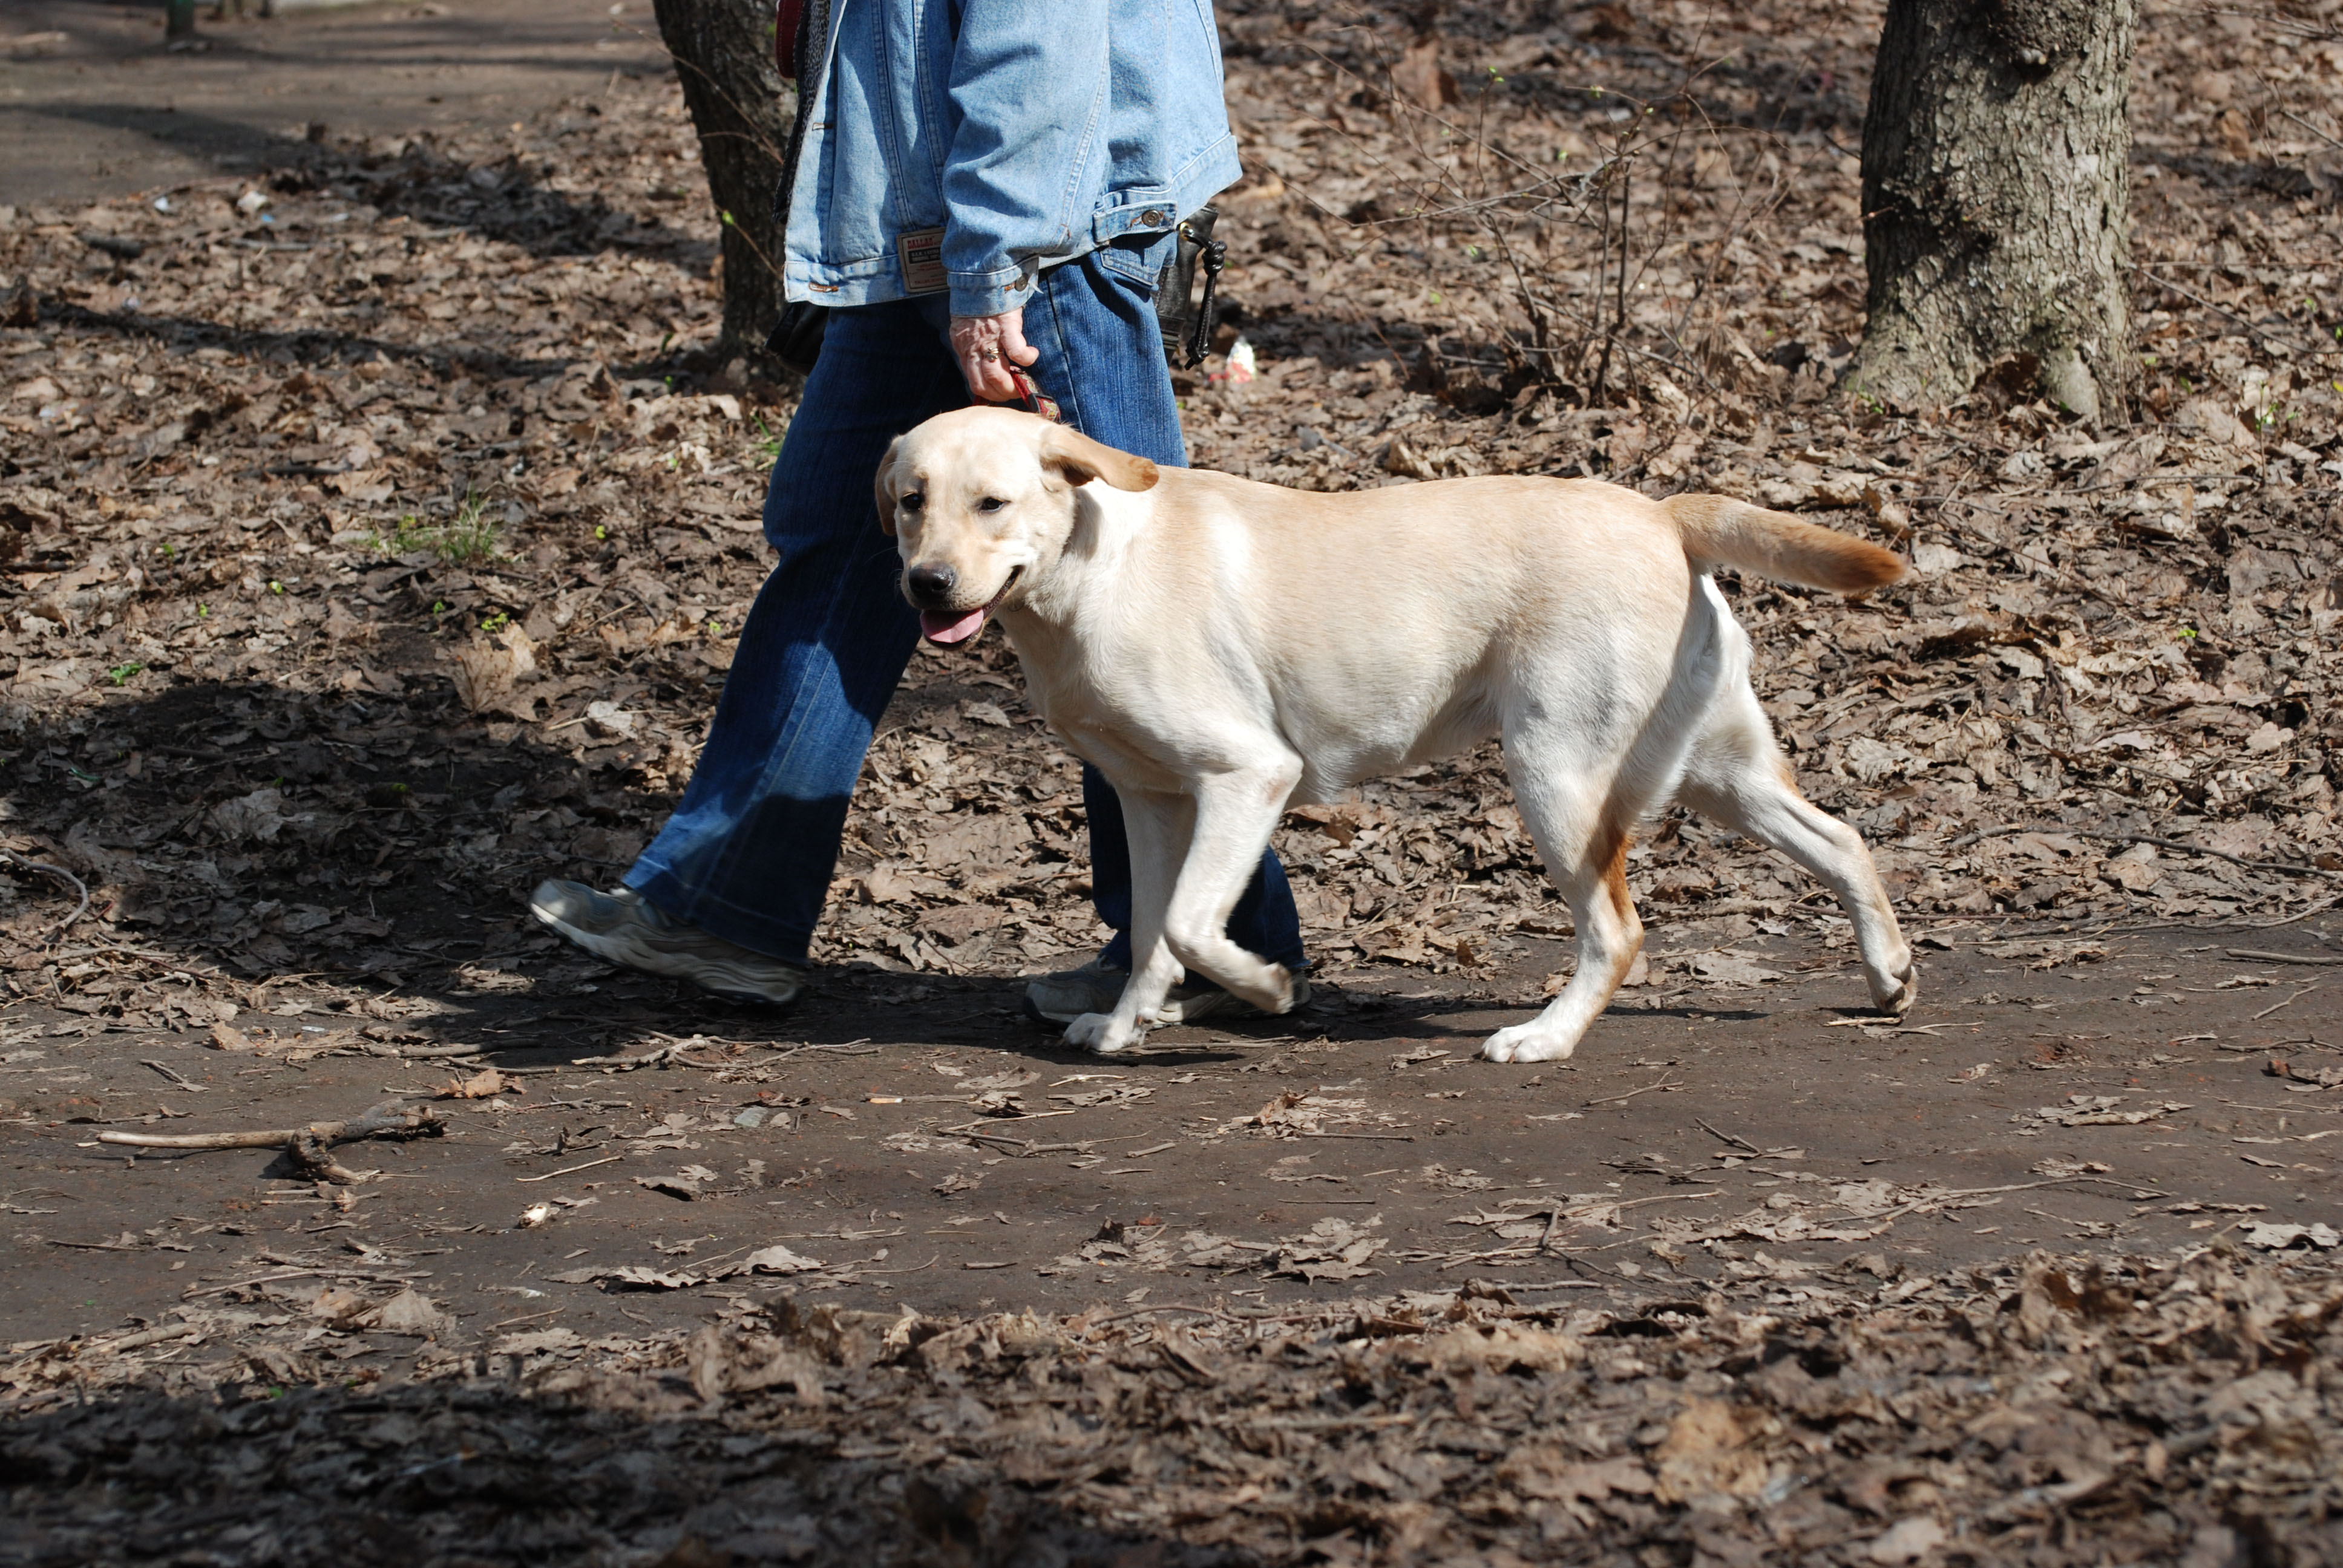
puppy, dog, mammal, nikon, vertebrate, d80, nikond80, dog walking, street dog, dog like mammal